Etta Moten Barnett

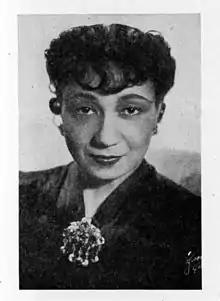
Moten Barnett in 1936

In the 1950s and 1960s, Moten Barnett hosted a radio show in Chicago called "I Remember When". Dozens of recordings of "I Remember When" are available at the Library of Congress and the Schomburg Library in New York City. According to historian Angela Tate, Moten Barnett's program, which covered a wide range of cultural issues, was perhaps the first "Black woman’s radio broadcast created for Black listeners that also had a broader audience."